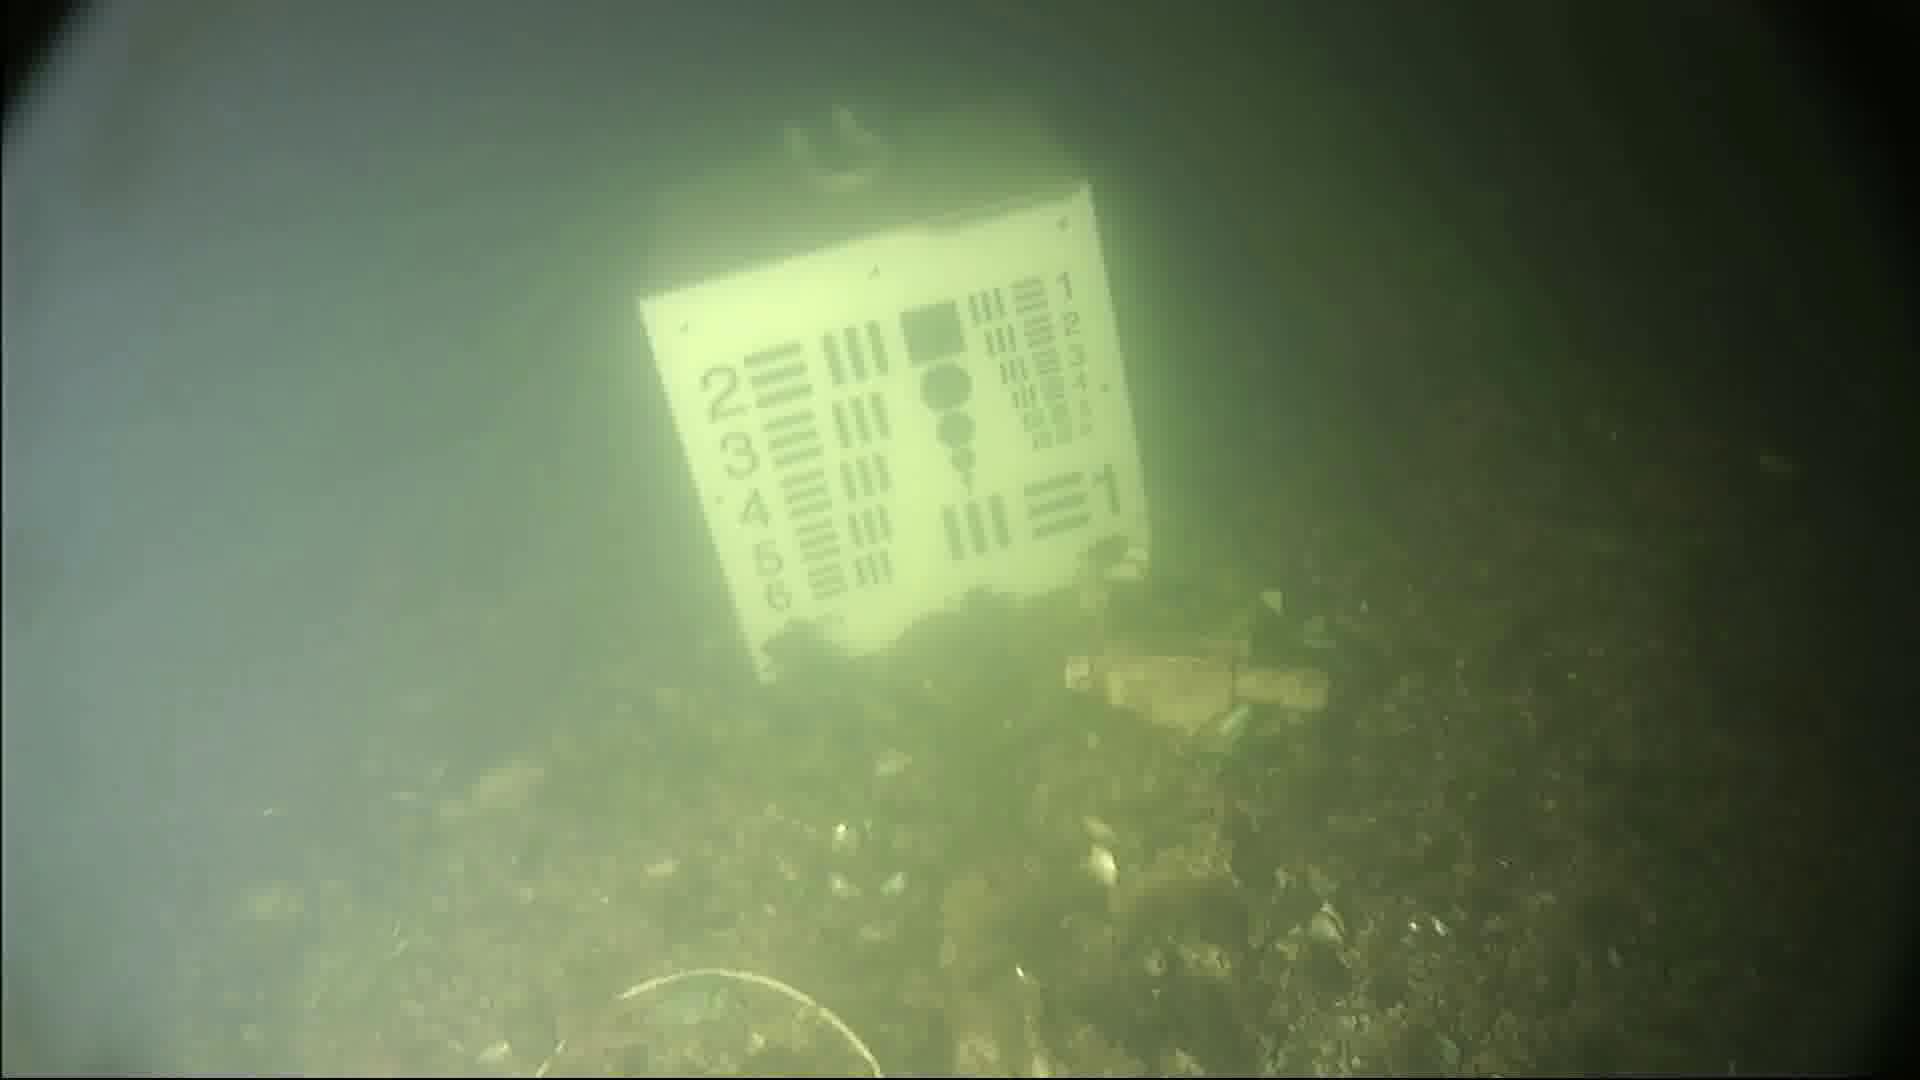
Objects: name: starfish
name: crab